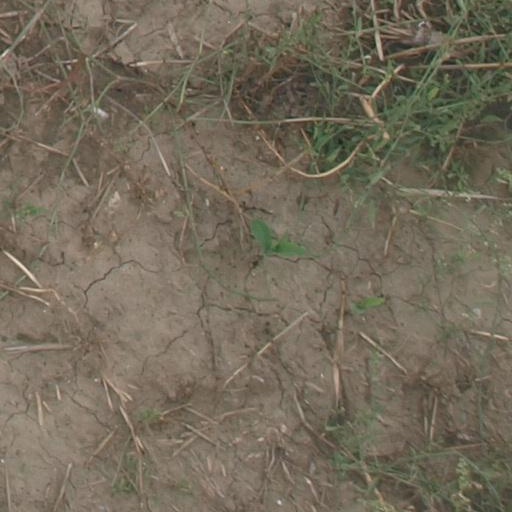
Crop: maize; corn